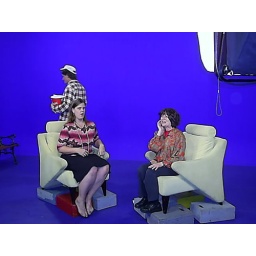
April 19 Naomi takes part in a TV skid, against the blue screen